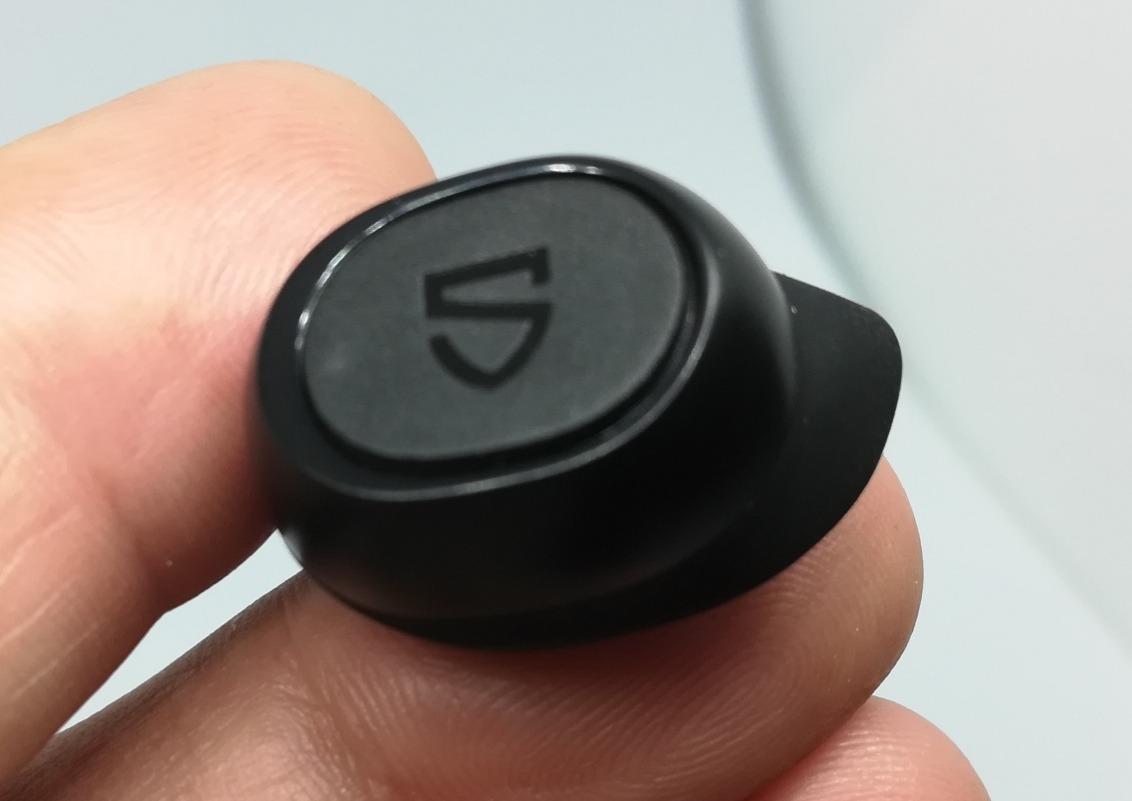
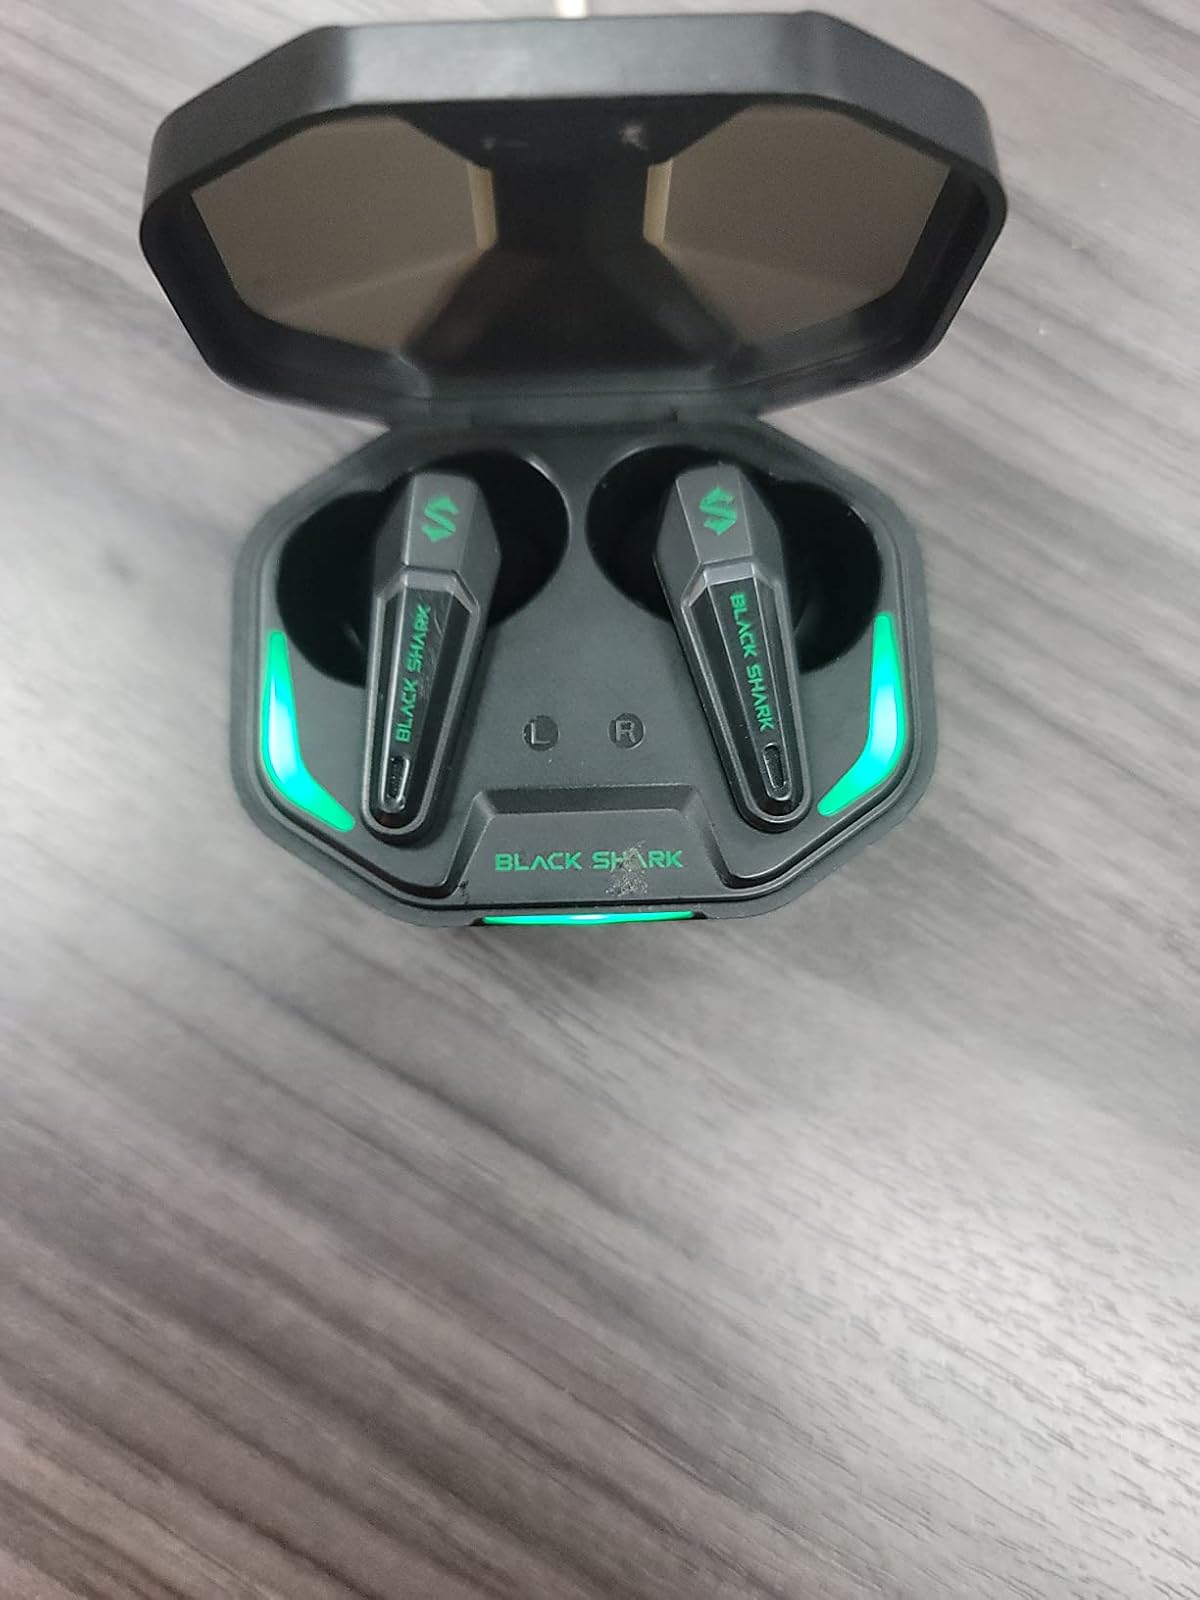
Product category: earbuds
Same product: no